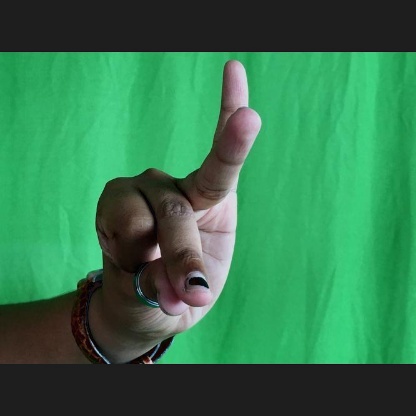
Mudra: Bramaram